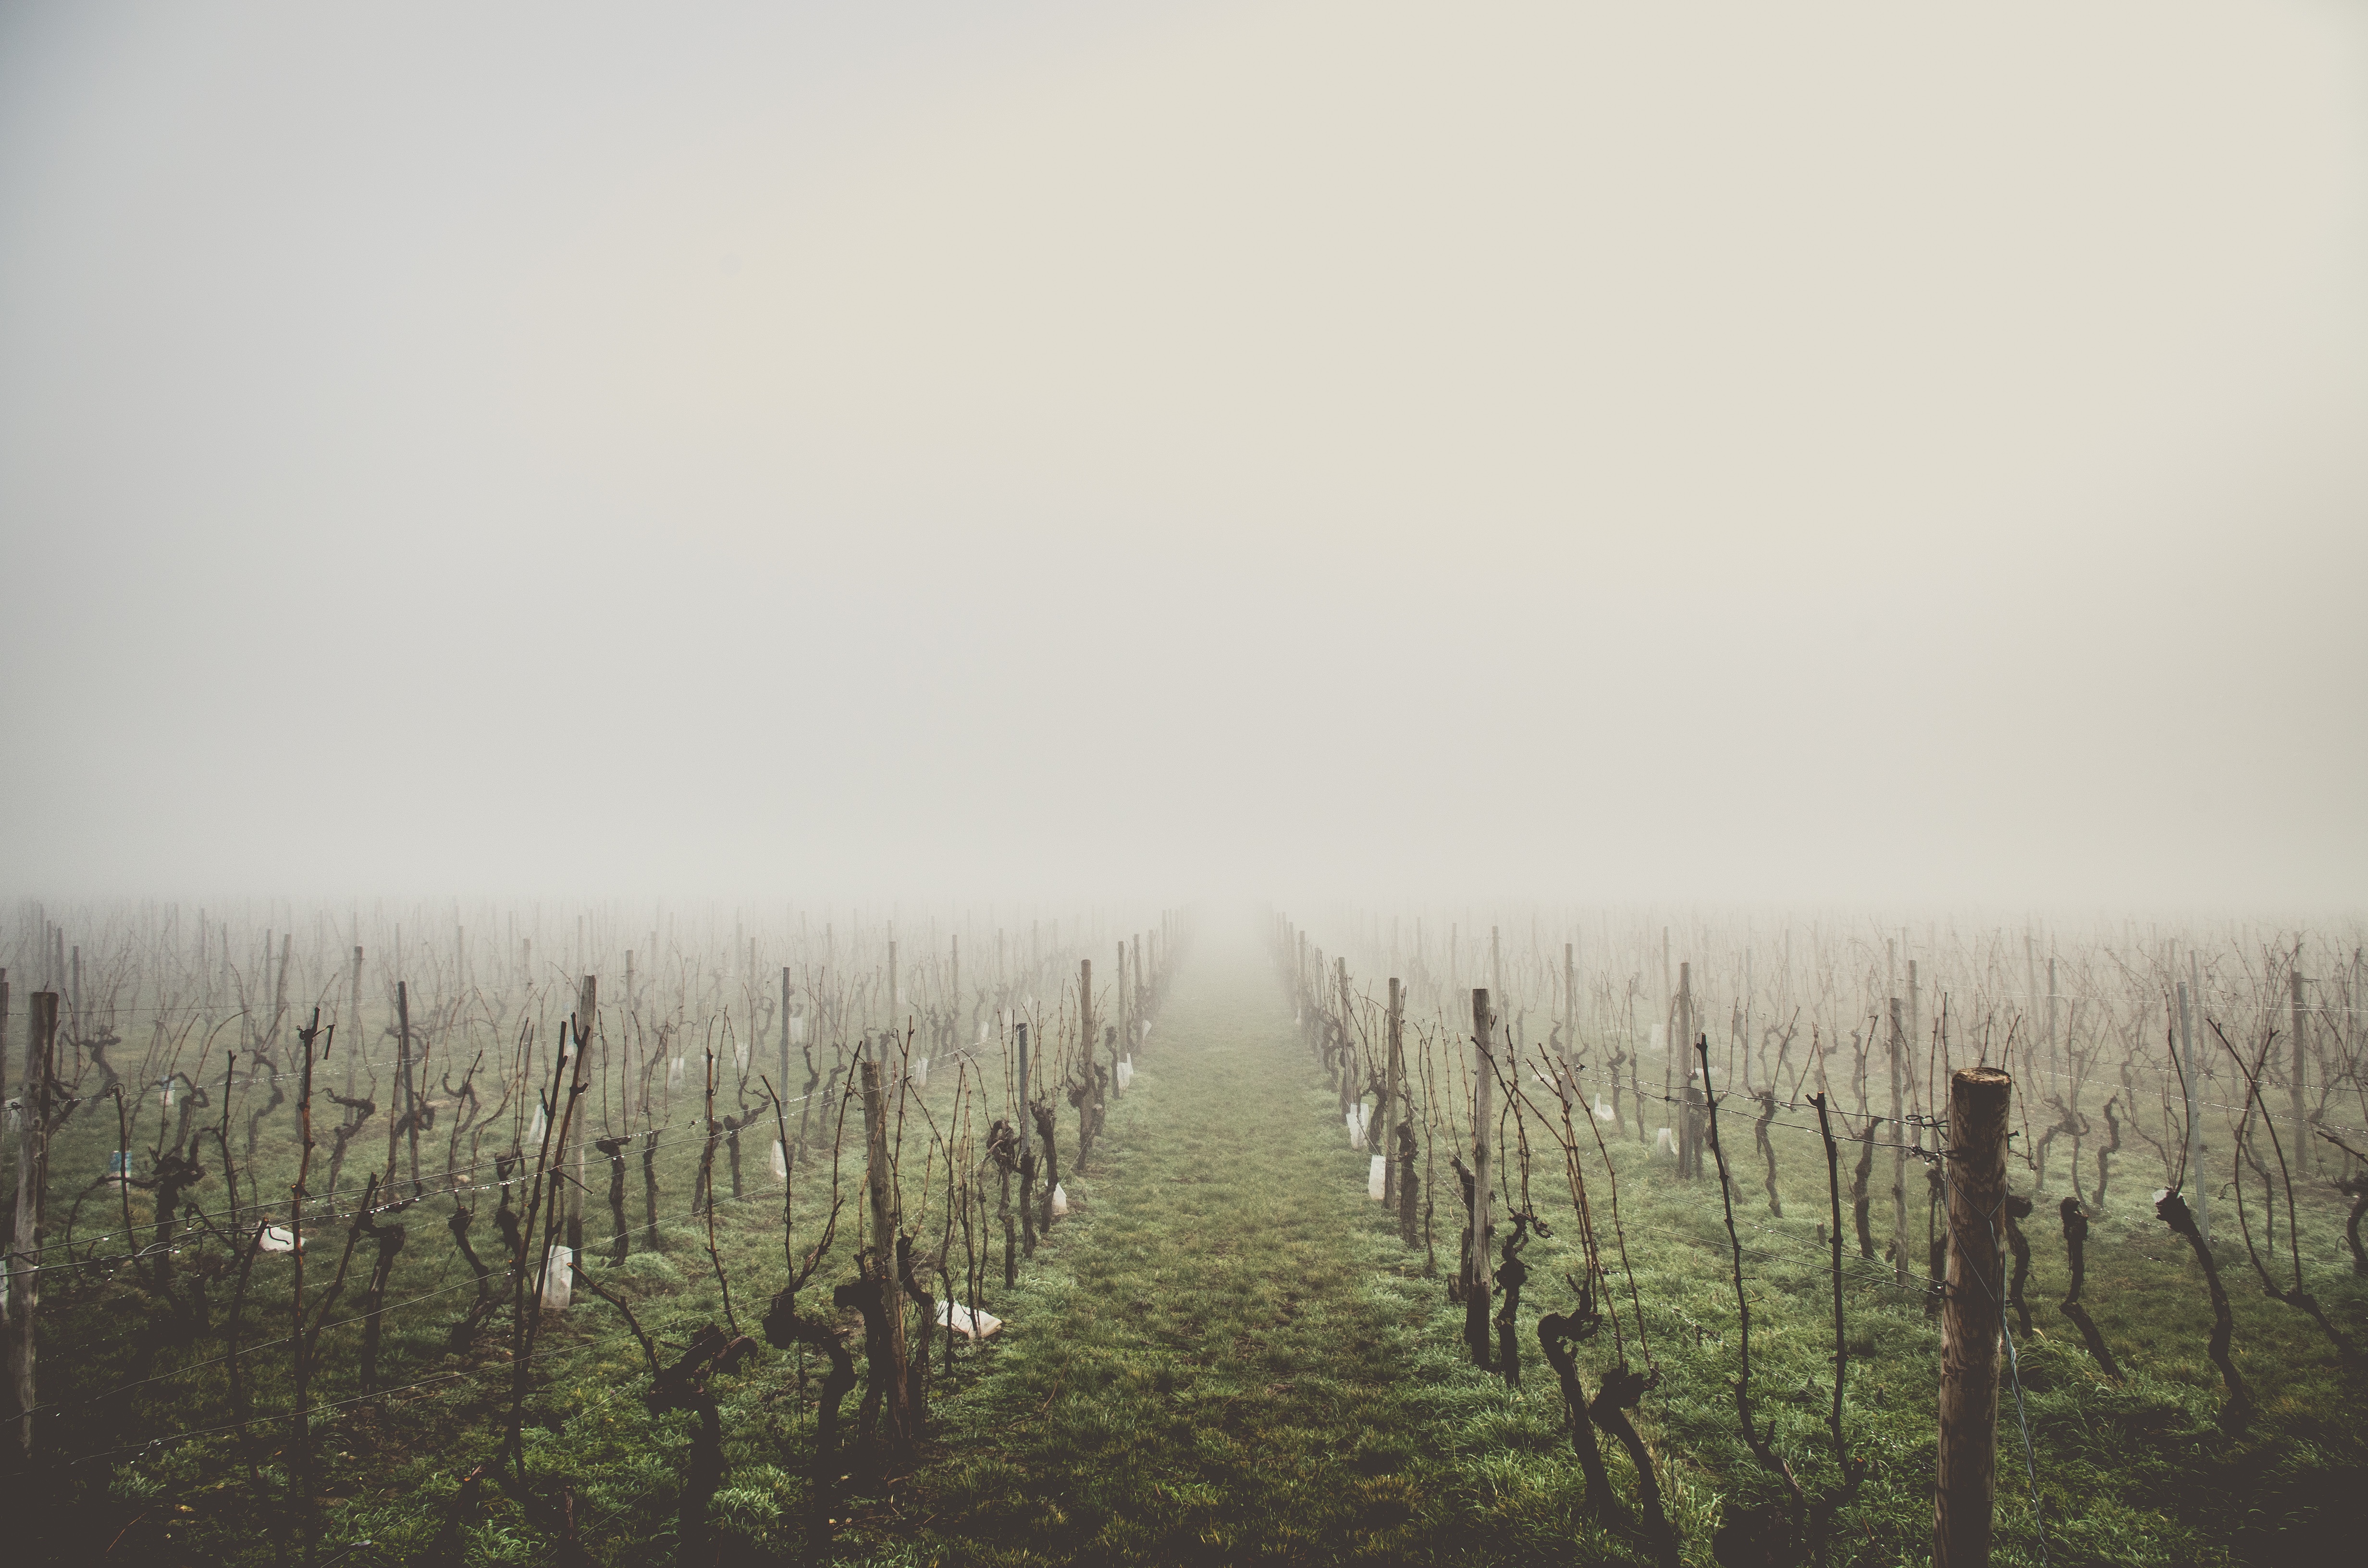
tree, nature, forest, grass, horizon, fog, vineyard, mist, field, sunlight, morning, dawn, atmosphere, weather, haze, plain, grey, wetland, habitat, natural environment, atmospheric phenomenon